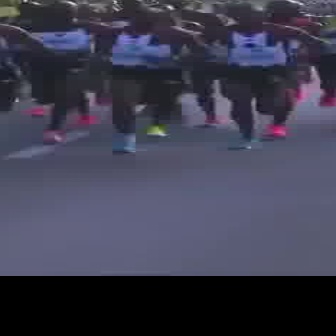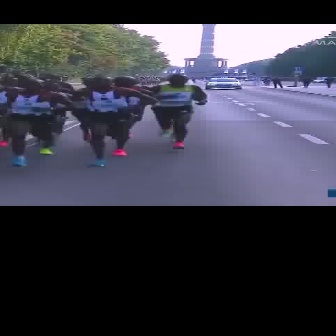
  Please identify the target specified by the bounding box [180,3,327,149] in the first image and locate it in the second image. Return the coordinates in [x_min,y_min,x_max,y_max] format.
Answer: [67,77,157,167]